Glee (TV series)

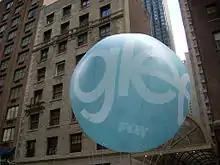
A promotional balloon for "Glee" in New York City.

Prior to the second episode's premiere, "Glee" cast went on tour at several Hot Topic stores across the nation. The cast sang the U.S. national anthem at the third game of the 2009 World Series. Macy's invited them to perform at the 2009 Macy's Thanksgiving Day Parade, but host broadcaster NBC declined because "Glee" aired on a rival network. Ryan Murphy commented on the cast's exclusion: "I completely understand NBC's position, and look forward to seeing a Jay Leno float."